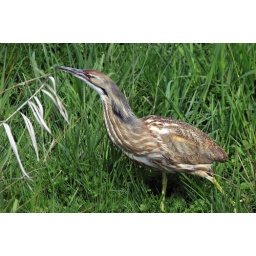
These are really hard to spot in dry grass but in the green spring grass they easily stand out!